Stamfordham

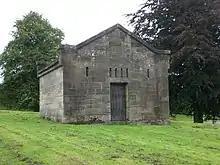
Old Jail

The Church of England parish church of St Mary the Virgin was built in the 13th century and overrestored under the direction of Benjamin Ferrey in 1848. In addition to St Mary's, there is a joint Methodist/United Reformed Church, the Church on the Green. The large village green contains both a market cross (the Butter Cross, dating from 1735) and a village lock-up which is Grade II listed and dates from the early 19th century, pre-dating the formation of police forces.